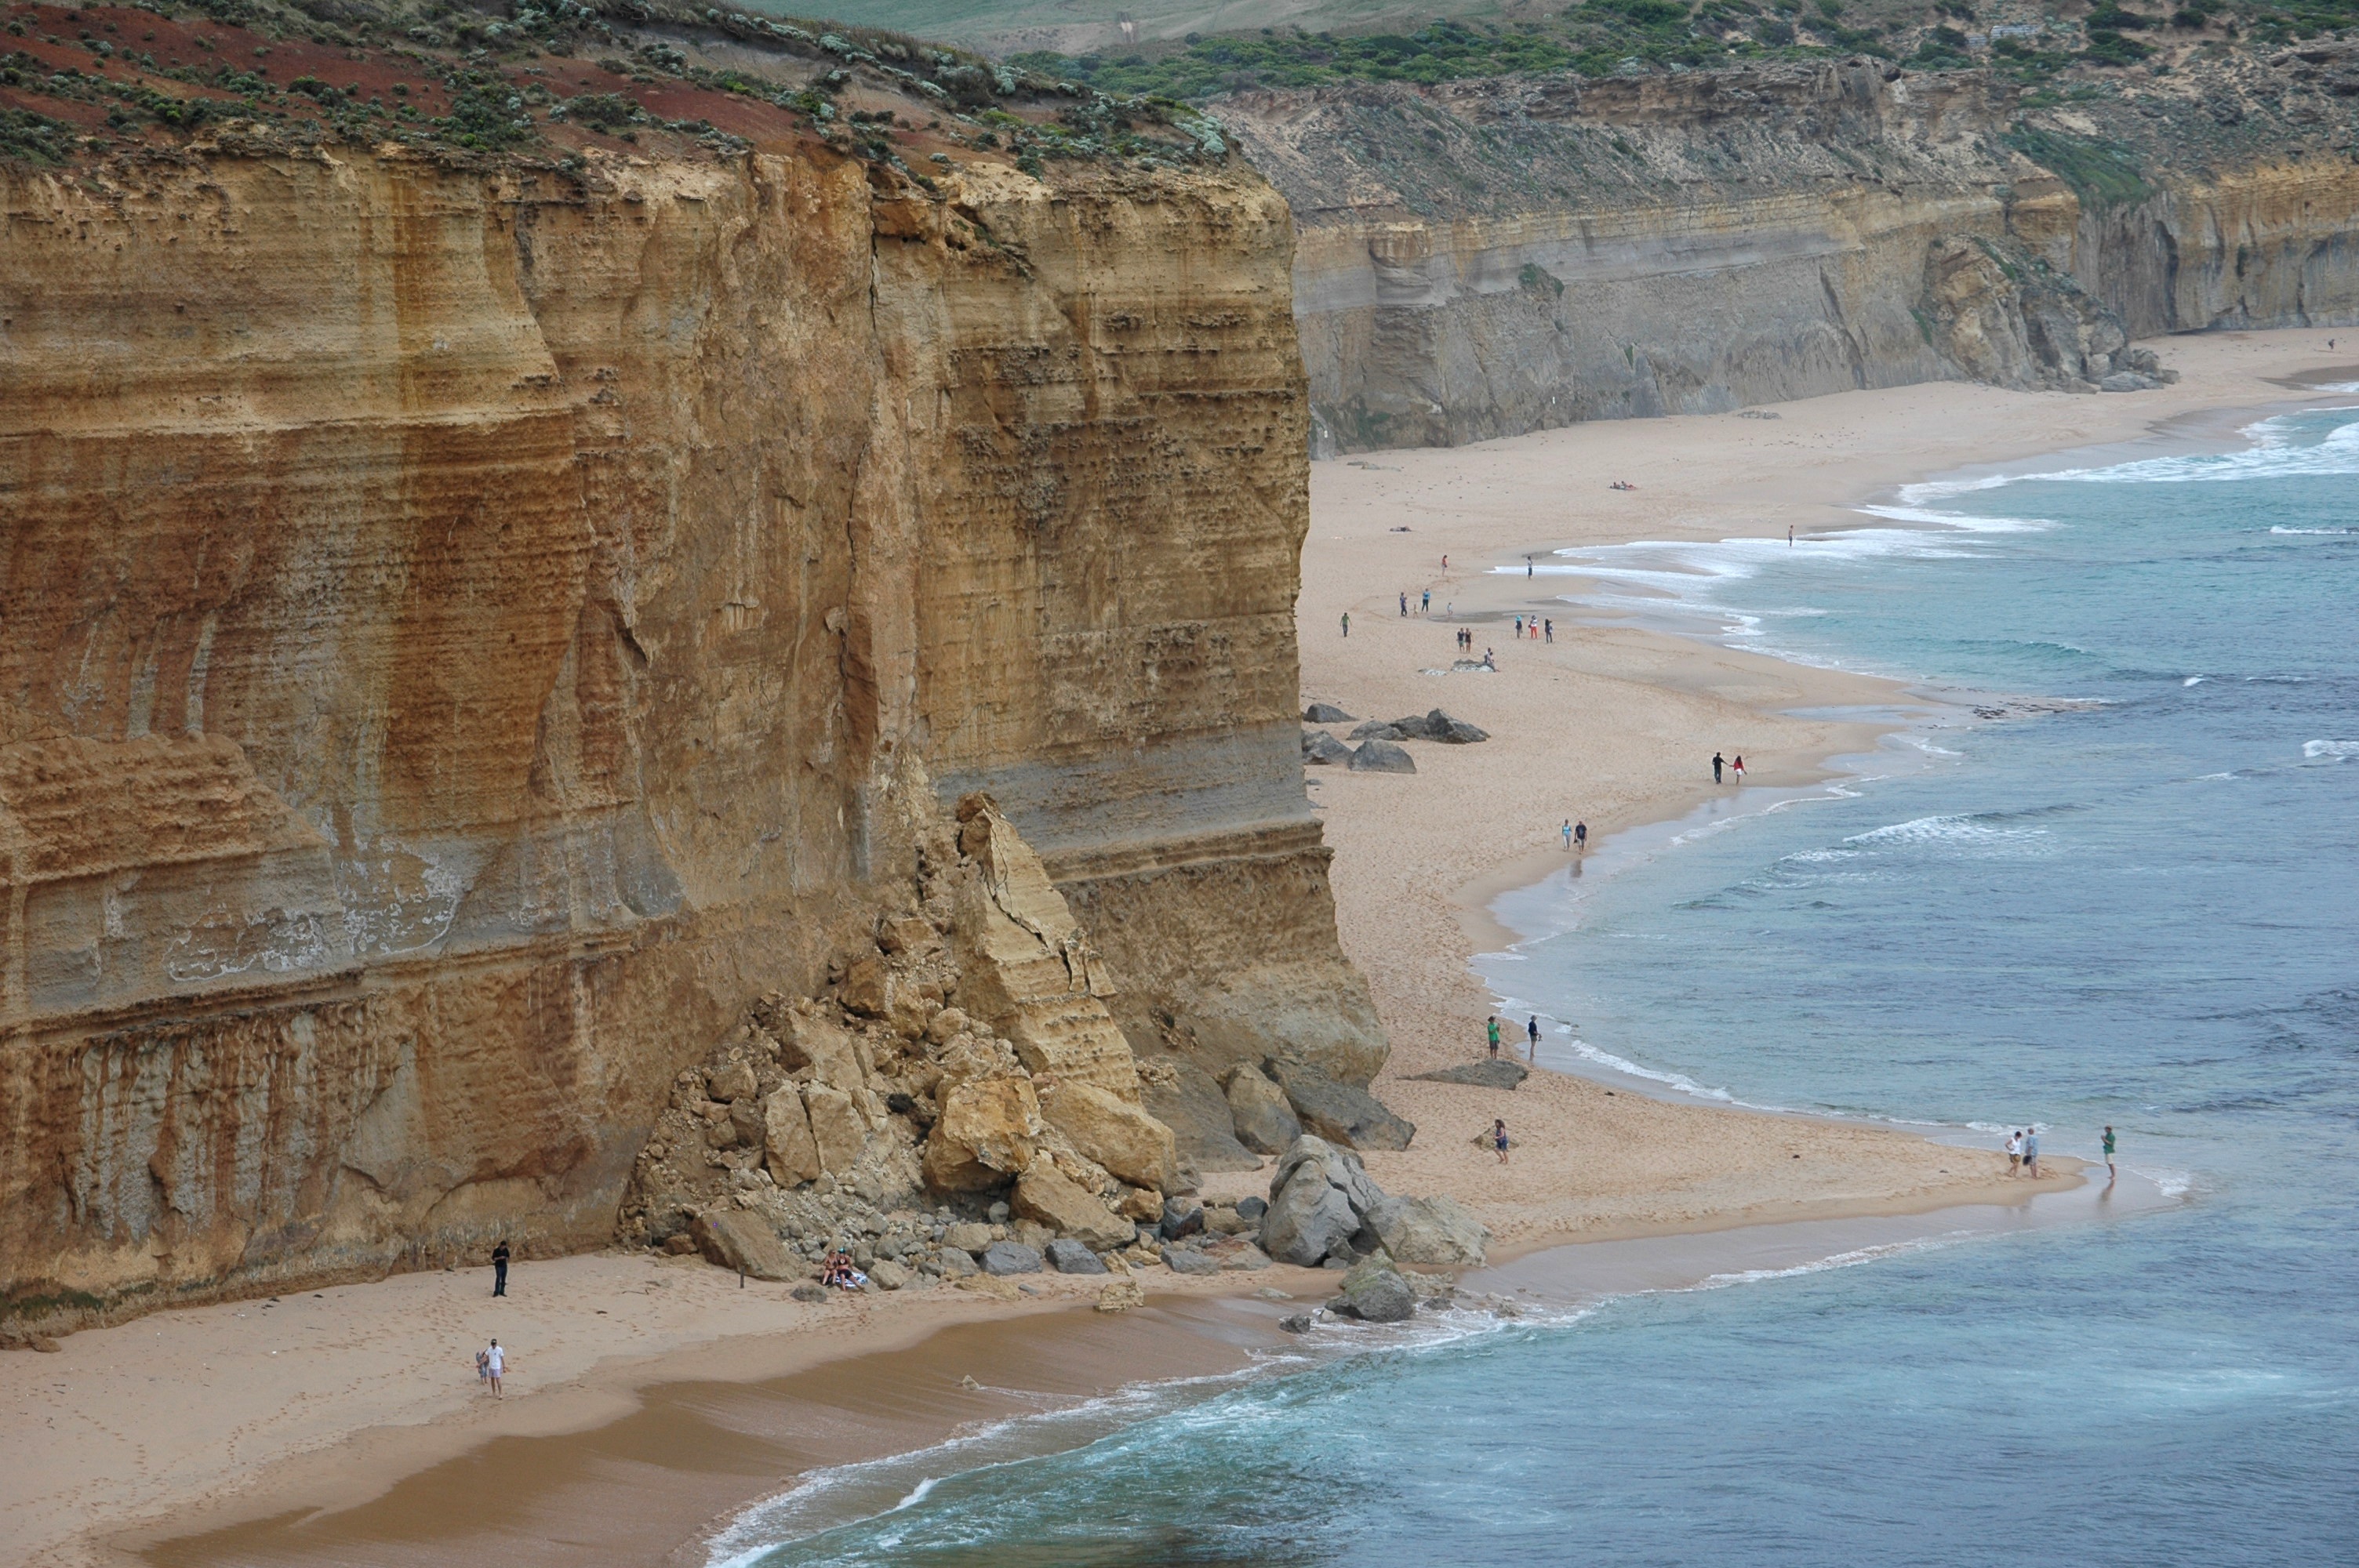
beach, sea, coast, nature, rock, wave, vacation, shoreline, formation, cliff, scenery, bay, tourism, terrain, geology, cape, wadi, landform, geographical feature, rock fall